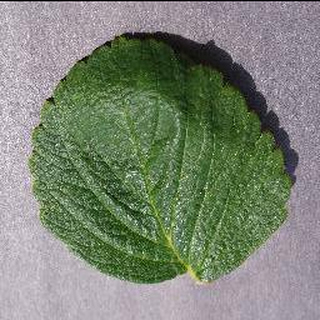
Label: healthy_strawberry